Hornsea Wind Farm

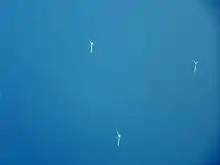
Hornsea 2 wind farm from the air

A scoping report for "Project Two" was published in October 2012. The subzone was expected to be developed in a number of phases, with a potential wind turbine capacity of 1.8 GW, in an area of around located in the centre of the Hornsea wind farm zone. Project 2 was use the same route for its electrical export cable as Project One, and to use either HVAC or HVDC with a separate onshore substation. Suitable areas for the Project 2 development were identified as being adjacent to the north, east or west of the Zone 1, which was located in the shallowest area of the whole Hornsea zone. The design considered piled, suction pile, monopile or gravity base foundations for wind turbines of 5 to 15 MW rated power.